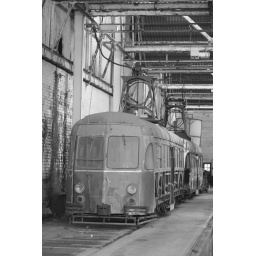
Unidentified tram in black and white and very dusty